Ram pickup

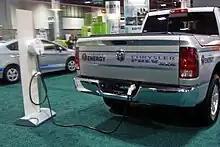
The Ram 1500 pickup PHEV was introduced at the 2011 Washington Auto Show in Washington, DC.

Ram 1500 models added the option of a 3.0L EcoDiesel V6. The cast iron, flex-fuel, 4.7L V8 Chrysler PowerTech engine was discontinued, ending Corsair engine production, leaving the Ram 1500 with two engine choices. The aluminum, flex-fuel 3.6L V6 Pentastar is now the base engine, along with the 8-speed Torqueflite transmission. The 3.6L V6 was now available on Laramie and Longhorn trims. Also for 2014, the Outdoorsman trim (first available in 2011) became available, particularly intended for drivers who hunt, fish, and camp, while the Mossy Oak special edition (first available in 2012) also returned.